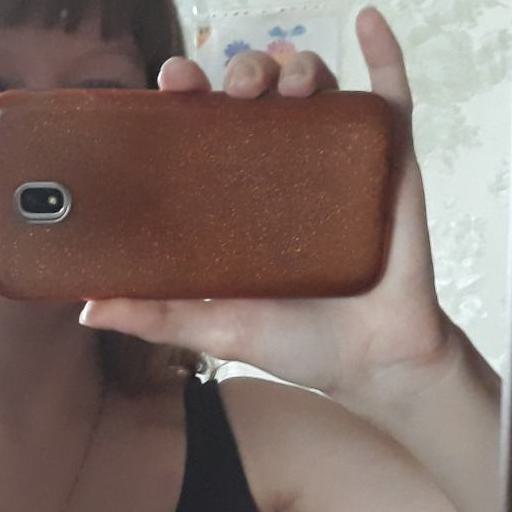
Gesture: no_gesture